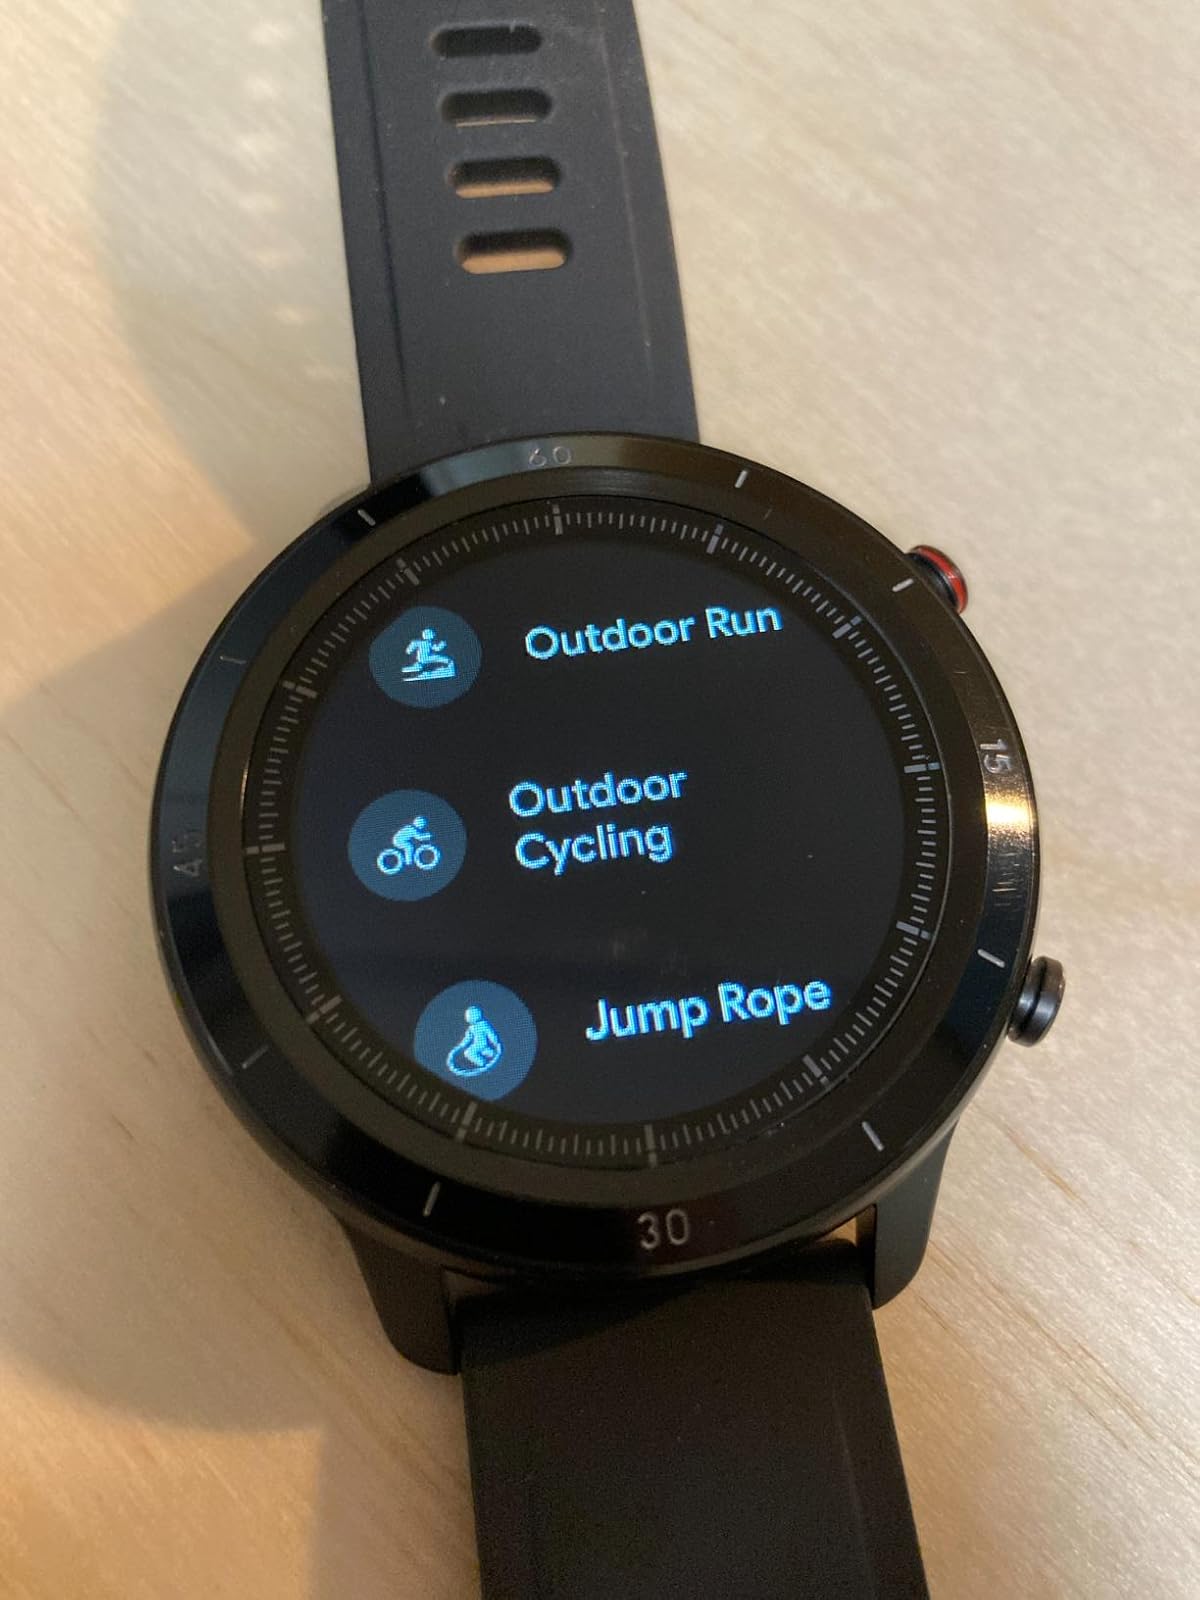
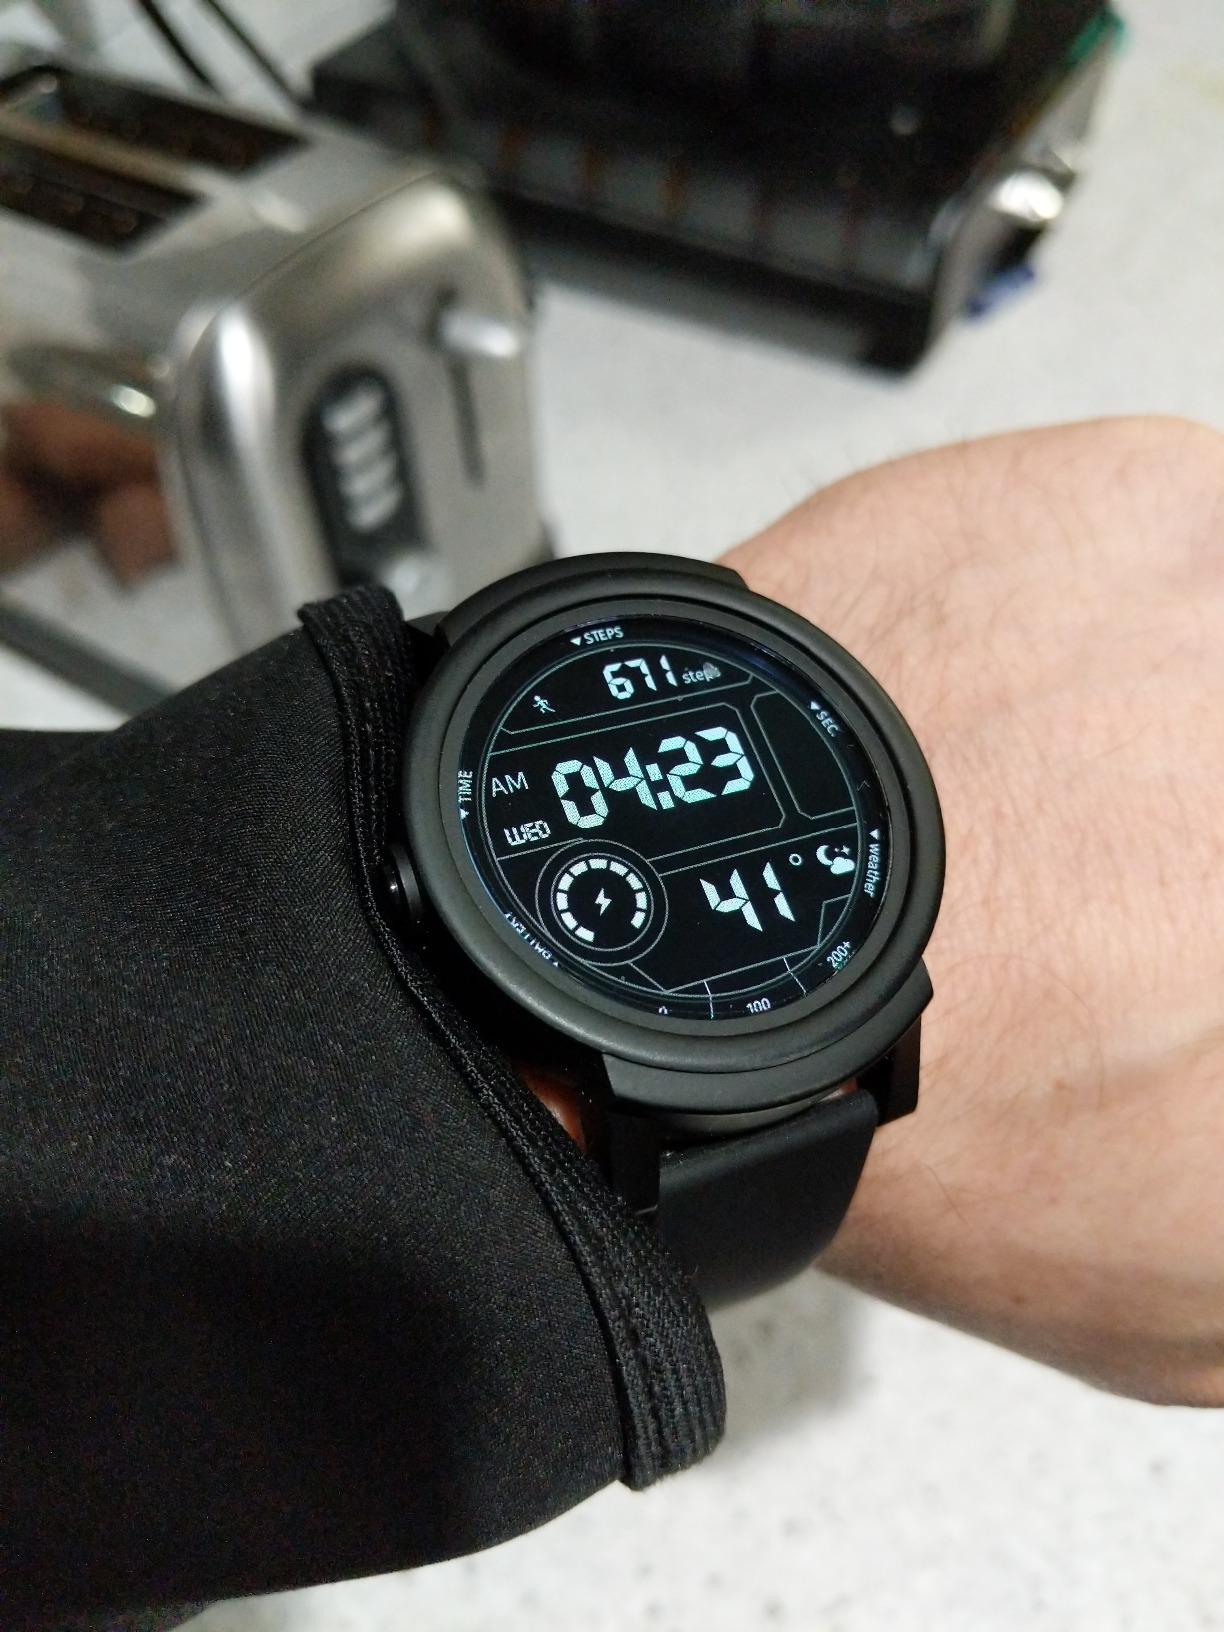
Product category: smartwatch
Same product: no